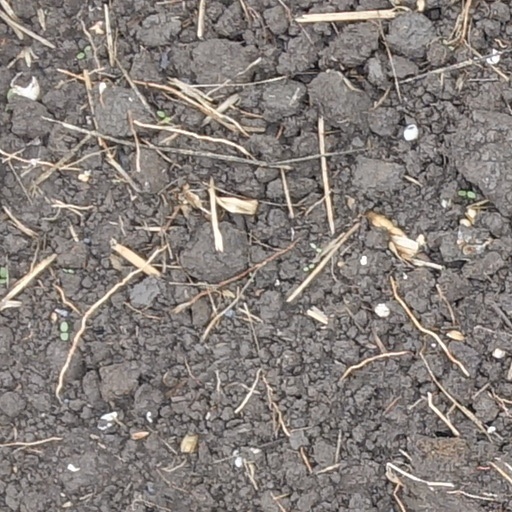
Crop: wheat